List of songs recorded by Noah

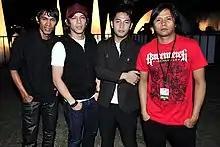
Peterpan at a concert in Kuala Lumpur, Malaysia in 2008.

Indonesian rock band Noah has recorded 80 songs since they were formed in 2000 in Bandung, Jawa Barat under the name "Peterpan" by Ariel (vocals), Andika (keyboards), Indra (bass), Lukman (guitar), Reza (drums), and Uki (guitar). The style of their songs are usually considered to be alternative rock and pop rock, along with less-mentioned post-Britpop, electronic rock, pop, and grunge. The lyrics of the songs tend to be themed around romance, friendship, life, and abstract thoughts. Most of their songs are written by Ariel.